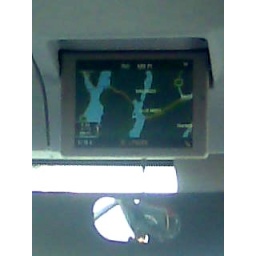
All the long distance coaches have this prominently displayed on a screen at the front of the coach above the drivers head.